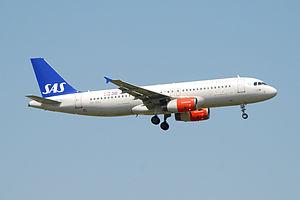
Scandinavian Airlines System, en suédois SAS AB, est une compagnie aérienne scandinave.